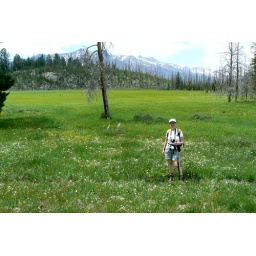
EIleen Williams hiking through a field of flowers in the Beartooth wilderness. Yellowstone 2008